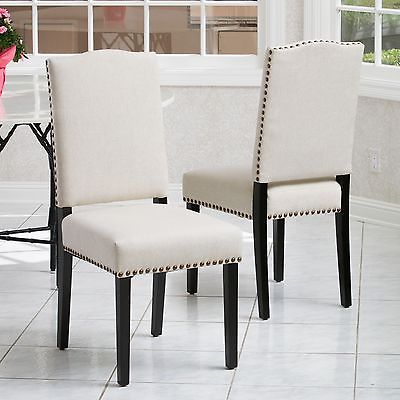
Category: chair